1worldspace

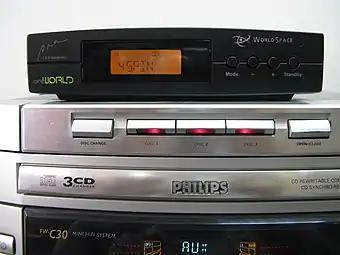

The company, founded in 1990, has its headquarters in Silver Spring, Maryland and additional studios were located in Washington, D.C., Bangalore, Mumbai, New Delhi, and Nairobi. In 1991 Noah Samara, working with Thomas van der Heyden – founder of what was then International Telecommunications Inc. (ITI), later in 1997 to become the geostationary satellite division of Orbital Sciences, prepared and filed for the world's first Radio Broadcast Satellite with the US FCC. In 1992, Samara and van der Heyden (at the time representing the Republic of Indonesia) were able, at WARC-92 with the support of many African and Asian countries, to have the ITU establish a new radio frequency spectrum band dedicated to Broadcast Satellite Services (BSS) in the L-band – 1,452 MHz – 1,492 MHz. After WARC-92 Samara went on to build WorldSpace and van der Heyden to build IndoVison and the Indostar S-band Direct Broadcast Satellite satellite program for Indonesia.